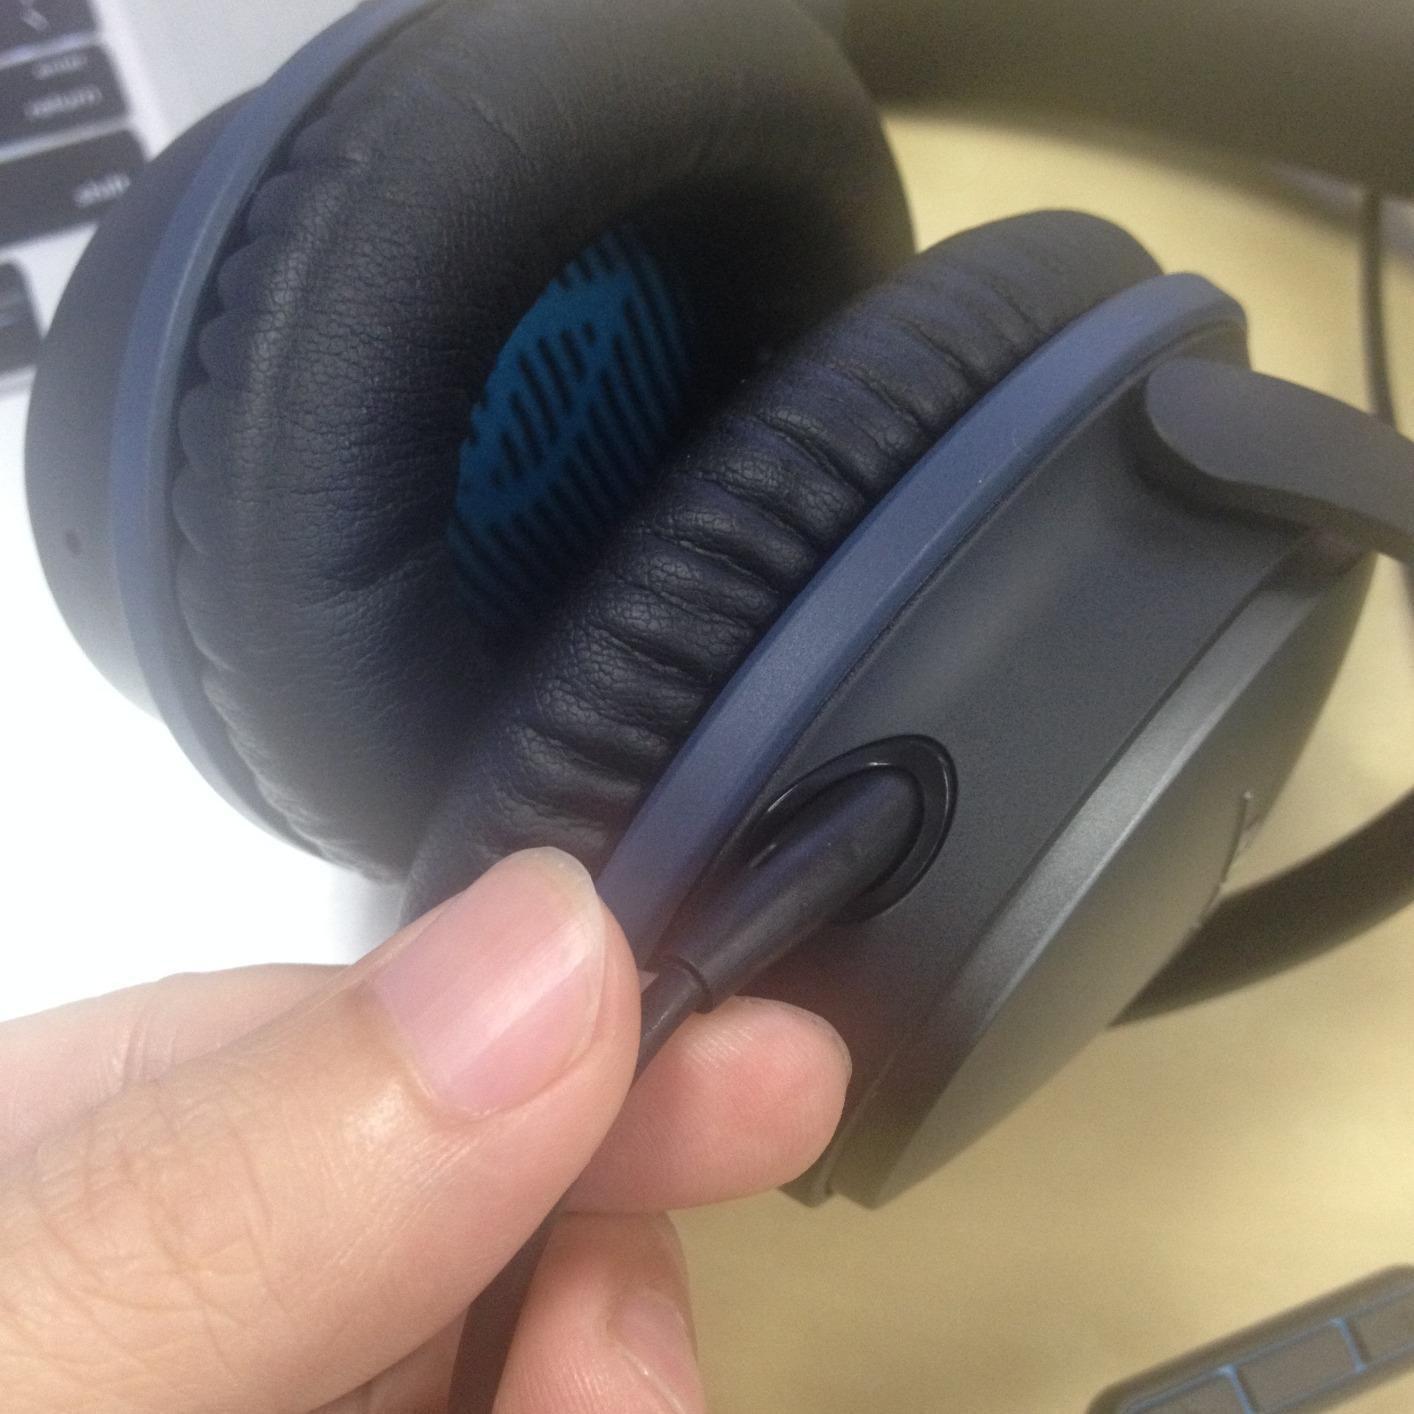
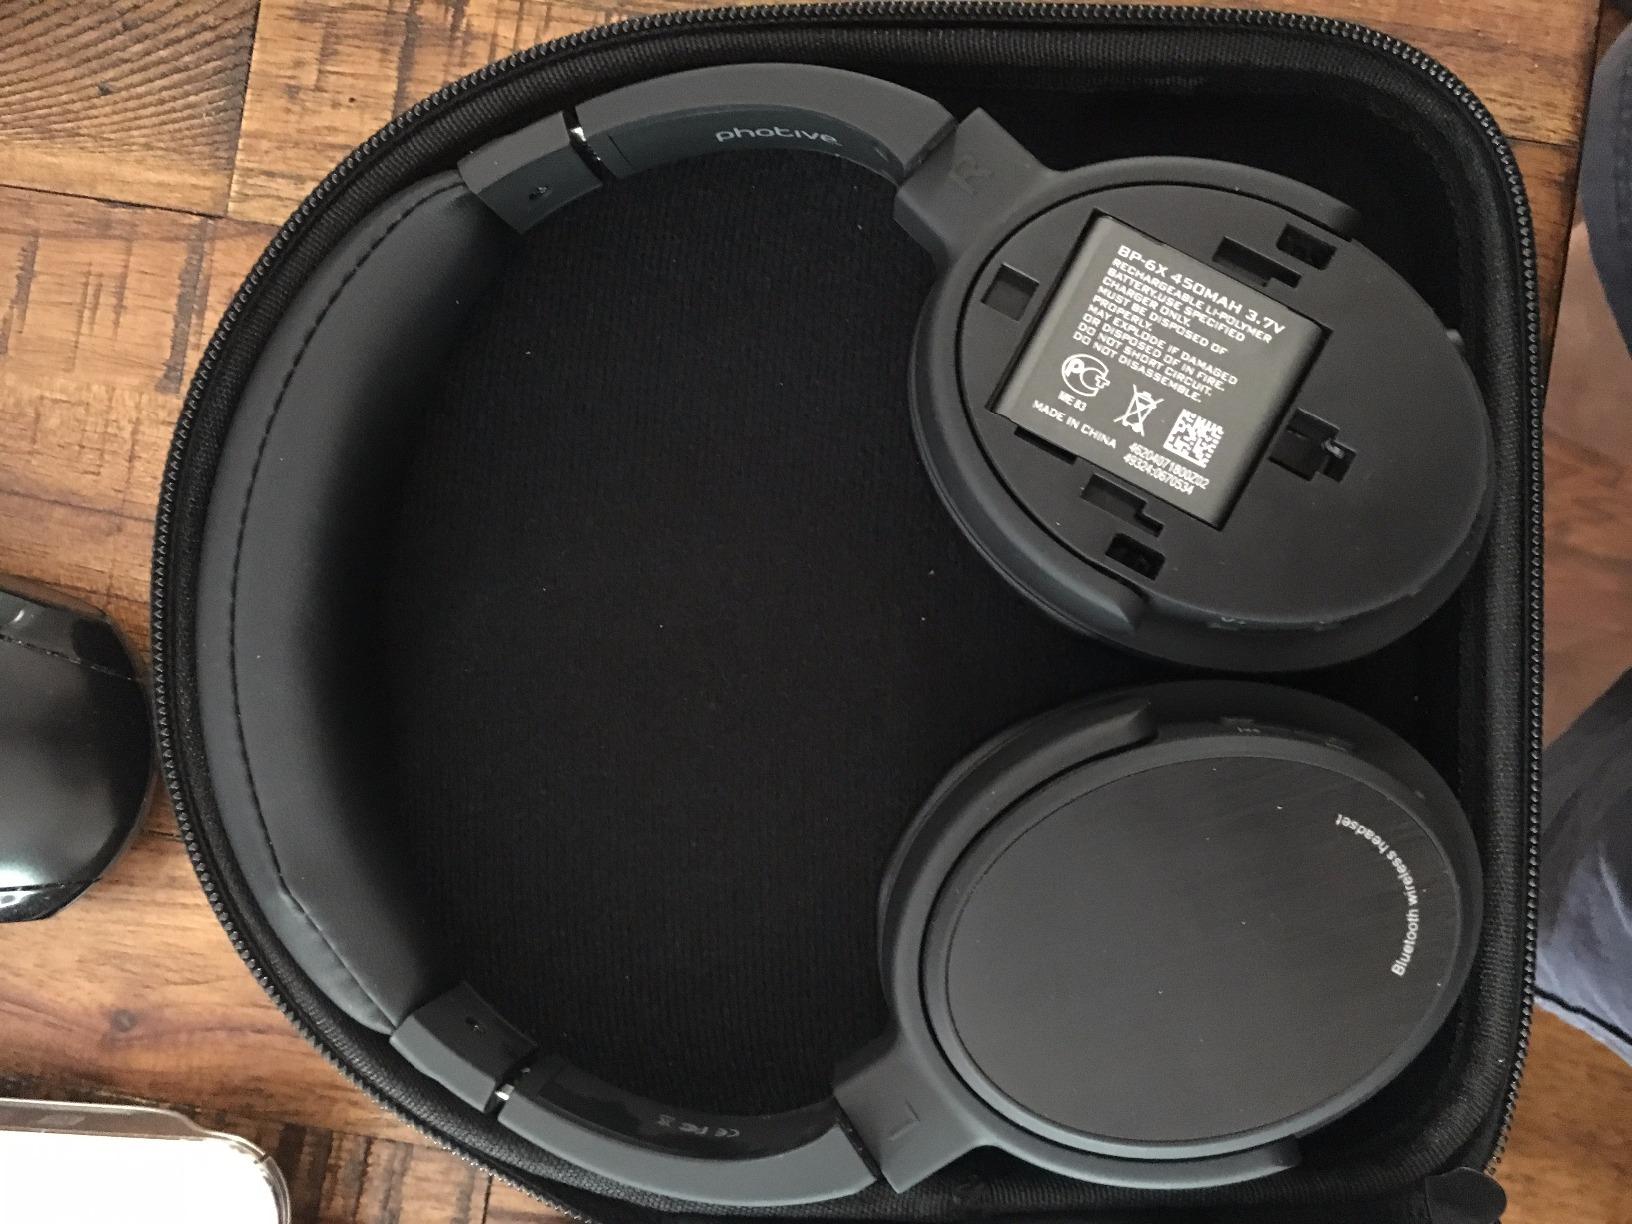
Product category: headphones
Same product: no